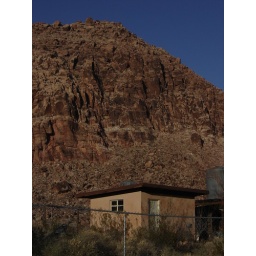
I want a house by a mountains too!